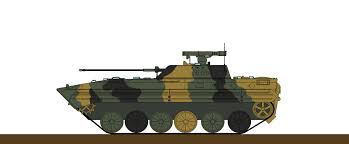
Label: BMP